Kent, Ohio

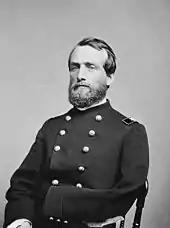
Lucius Fairchild

Kent's natives and residents are referred to as "Kentites". John Davey, a pioneer in tree surgery and founder of the Davey Tree Expert Company, moved to Kent in the 1880s. His son, Martin L. Davey, later served as Governor of Ohio and a U.S. Representative. Other political figures to come from Kent include Wisconsin governor Lucius Fairchild, former U.S. Representative Robert E. Cook, and noted abolitionist John Brown, who lived in what was then Franklin Mills from 1835 to 1839. Noted athletes to have come from Kent include former National Football League players Mike Adamle, Tom DeLeone, and Stan White and former Major League Baseball player, manager, and executive Gene Michael. Three members of the band Devo, which debuted in Kent in 1973 and was founded by Kent State University students, are natives of Kent: Gerald Casale, Peter Gregg, and Rod Reisman. Other performing artists to come from Kent include singer Julianne Baird, playwright Vincent J. Cardinal, and voice actor Joshua Seth. Lucien Price, an author and writer for "The Boston Evening Transcript" and "The Atlantic Monthly" grew up in Kent and used the pseudonym "Woolwick" for Kent in some of his stories. Kent was also the home of inventor Lucien B. Smith, regarded as the inventor of barbed wire. Kent State researcher James Fergason invented the Liquid crystal display technology that enabled low-power electronic devices. Additionally, people who have lived in Kent while attending Kent State University include comedians Drew Carey and Arsenio Hall, actor Michael Keaton, musicians Joe Walsh and Chrissie Hynde, and additional members of the band Devo. Athletes include football players Antonio Gates, James Harrison, Julian Edelman, Joshua Cribbs, and Jack Lambert; Major League Baseball players Thurman Munson, Rich Rollins, and Andy Sonnanstine; college football coaches Nick Saban and Lou Holtz; and golfer Ben Curtis, who resides in Franklin Township just north of the Kent city limits and lists Kent as his residence.